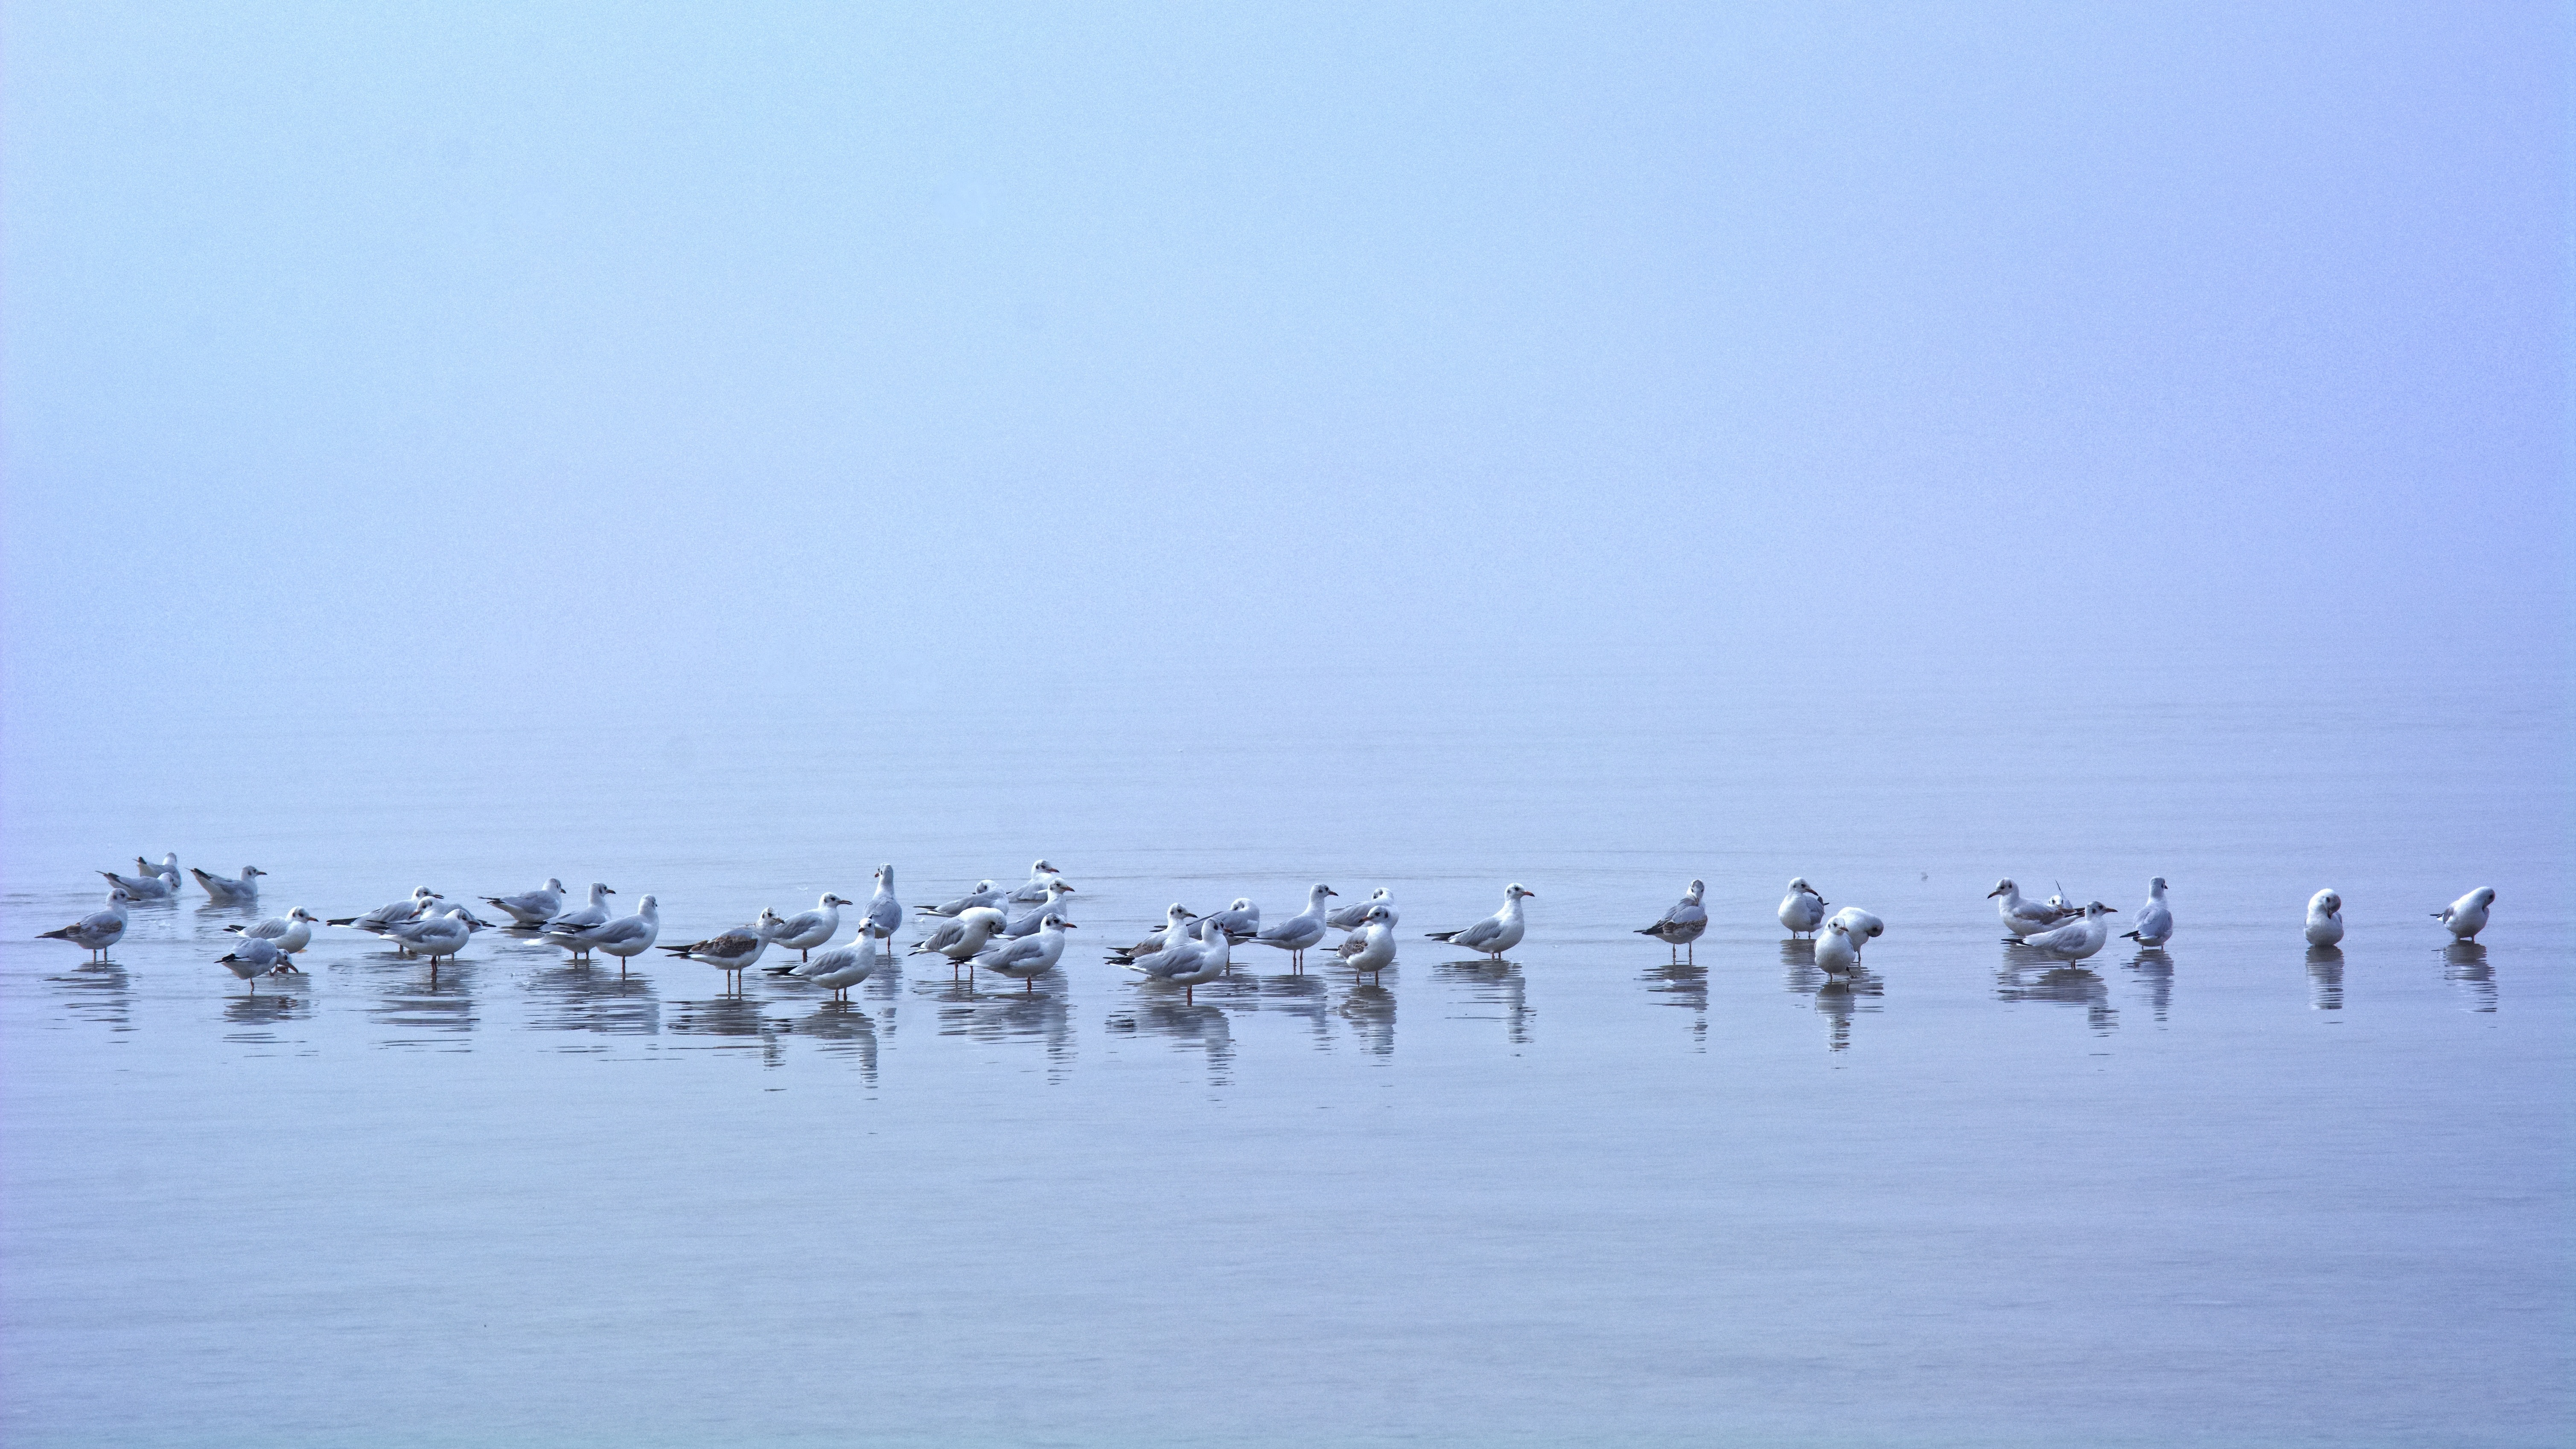
sea, coast, water, nature, bird, fog, flock, seagull, wetland, reflections, mood, water bird, mirroring, bird migration, mudflat, animal migration